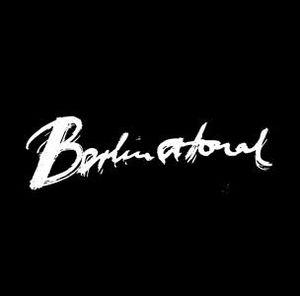
Berlin Atonal est un festival de musique allemand dédié aux musiques électroniques et expérimentales, créé en 1982 à Berlin. Inactif à partir de 1990, il est relancé en 2013. Il a lieu chaque année à la croisée des quartiers de Mitte et Kreuzberg au mois d'août, principalement dans une ancienne usine, le Kraftwerk. Sa programmation couvre une bonne partie du spectre des musiques électroniques : techno, ambient, drone, noise etc. En 2018, figurent au line-up des artistes comme Helena Hauff, Beatrice Dillon, British Murder Boys ou Samuel Kerridge.